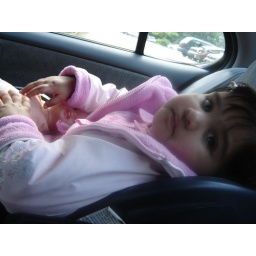
Aneesha in car seat